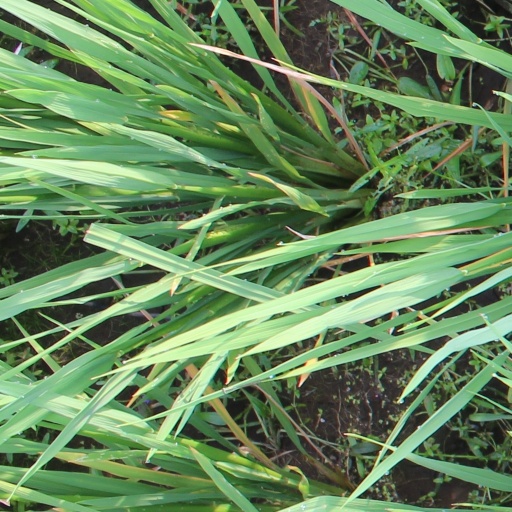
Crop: rice